Gorgosaurus

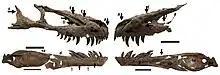
TMP 1994.143.1, the skull of a juvenile tyrannosaur from the Dinosaur Park Formation previously thought to be "Daspletosaurus" sp. but since 2019 assigned to "Gorgosaurus libratus". The arrows point at various tyrannosaur bite marks.

Several pathologies have been documented in the "Gorgosaurus libratus" holotype, NMC 2120. These include the third right dorsal rib, as well as healed fractures on the 13th and 14th gastralia and left fibula. Its fourth left metatarsal bore roughened exostoses both in the middle and at the far end. The third phalanx of the third right toe is deformed, as the claw on that digit has been described as "quite small and amorphous". The three pathologies may have been received in a single encounter with another dinosaur.